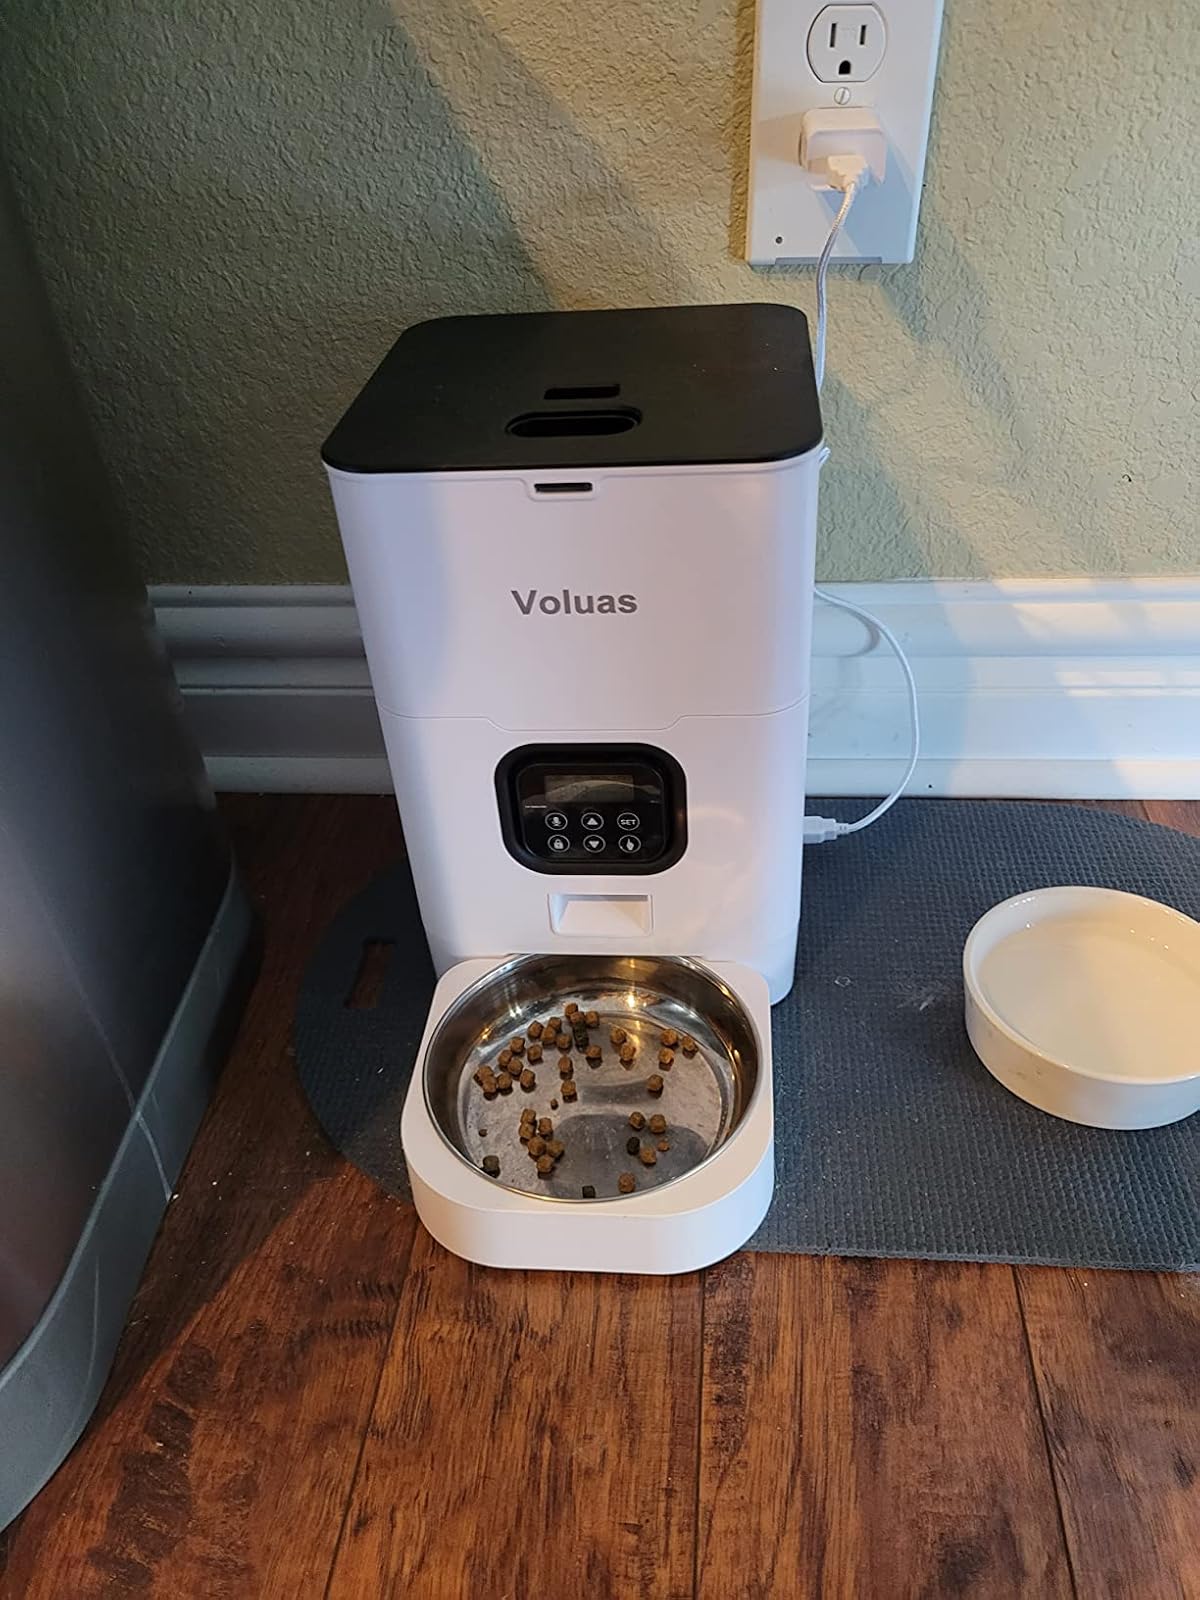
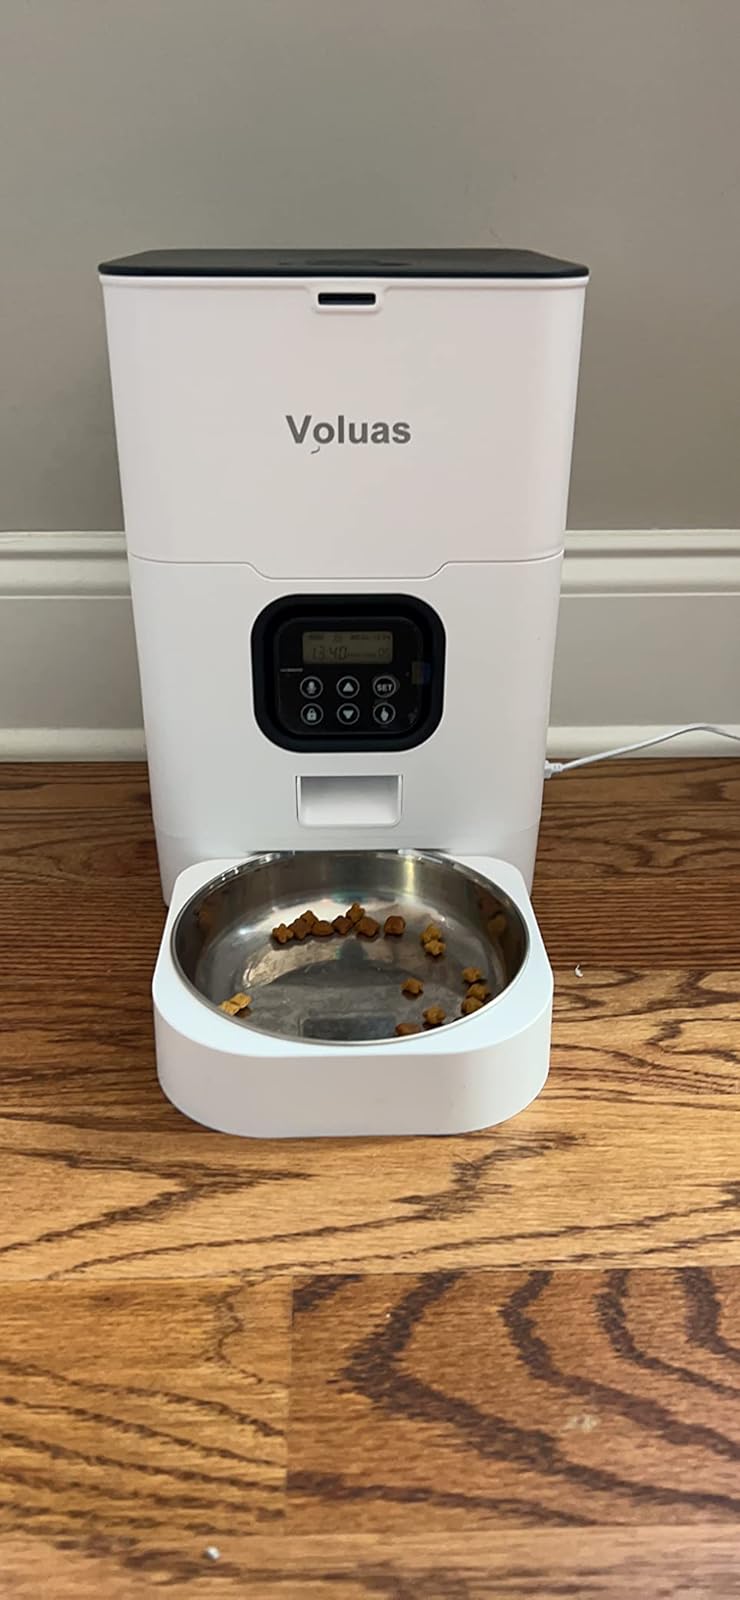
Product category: items_feeder
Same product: yes